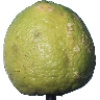
Label: Limes 1